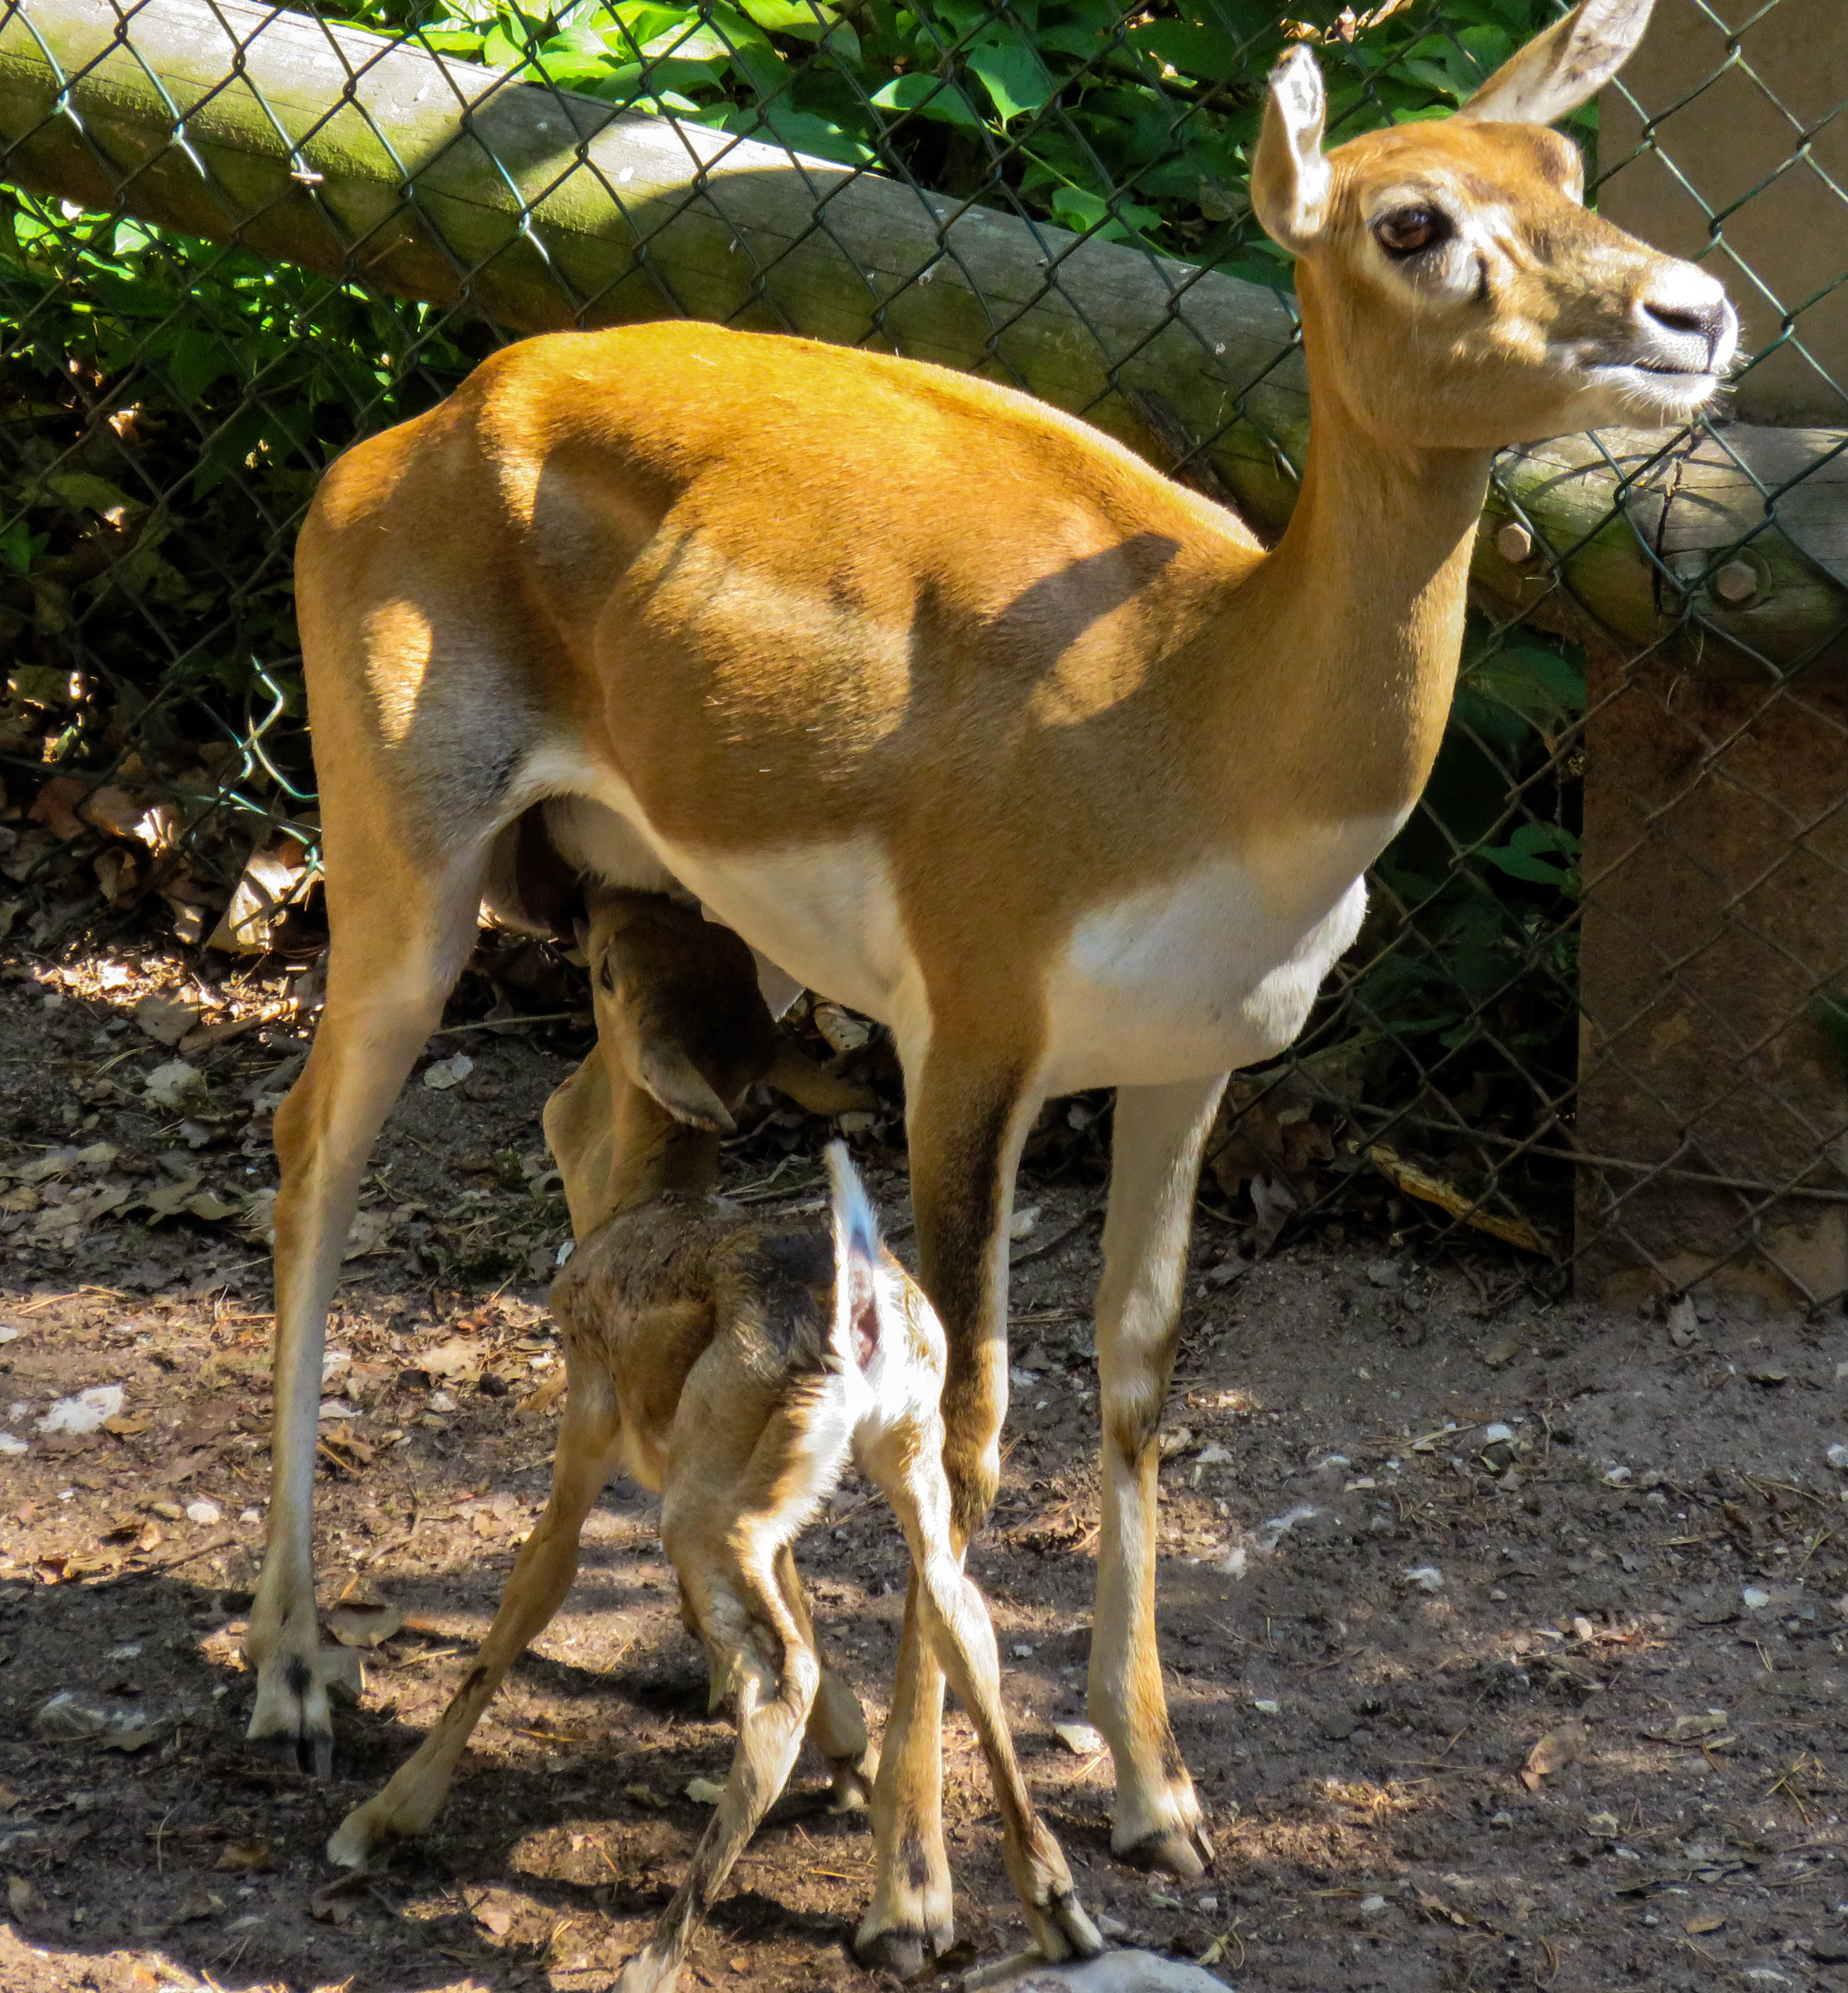
cute, wildlife, deer, zoo, young, mammal, milk, fauna, fawn, antelope, gazelle, vertebrate, impala, roe deer, bambi, kitz, suckle, white tailed deer, young deer